Japanese declaration of war on the United States and the British Empire

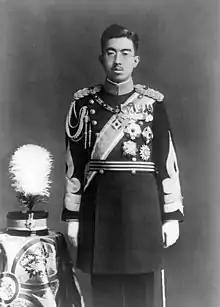
Hirohito, Emperor of Japan

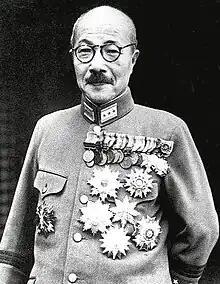
Hideki Tojo, Prime Minister of Japan at the time of the attack

The Imperial edict of declaration of war by the Empire of Japan on the United States and the British Empire (Kyūjitai: ) was published on 8 December 1941 (Japan time; 7 December in the US), 7.5 hours after Japanese forces started an attack on the United States naval base at Pearl Harbor and attacks on British forces in Malaya, Singapore, and Hong Kong. The declaration of war was printed on the front page of all Japanese newspapers' evening editions on December 8. The document was subsequently printed again on the eighth day of each month throughout the war (until Japan surrendered in 1945), to re-affirm the resolve for the war.